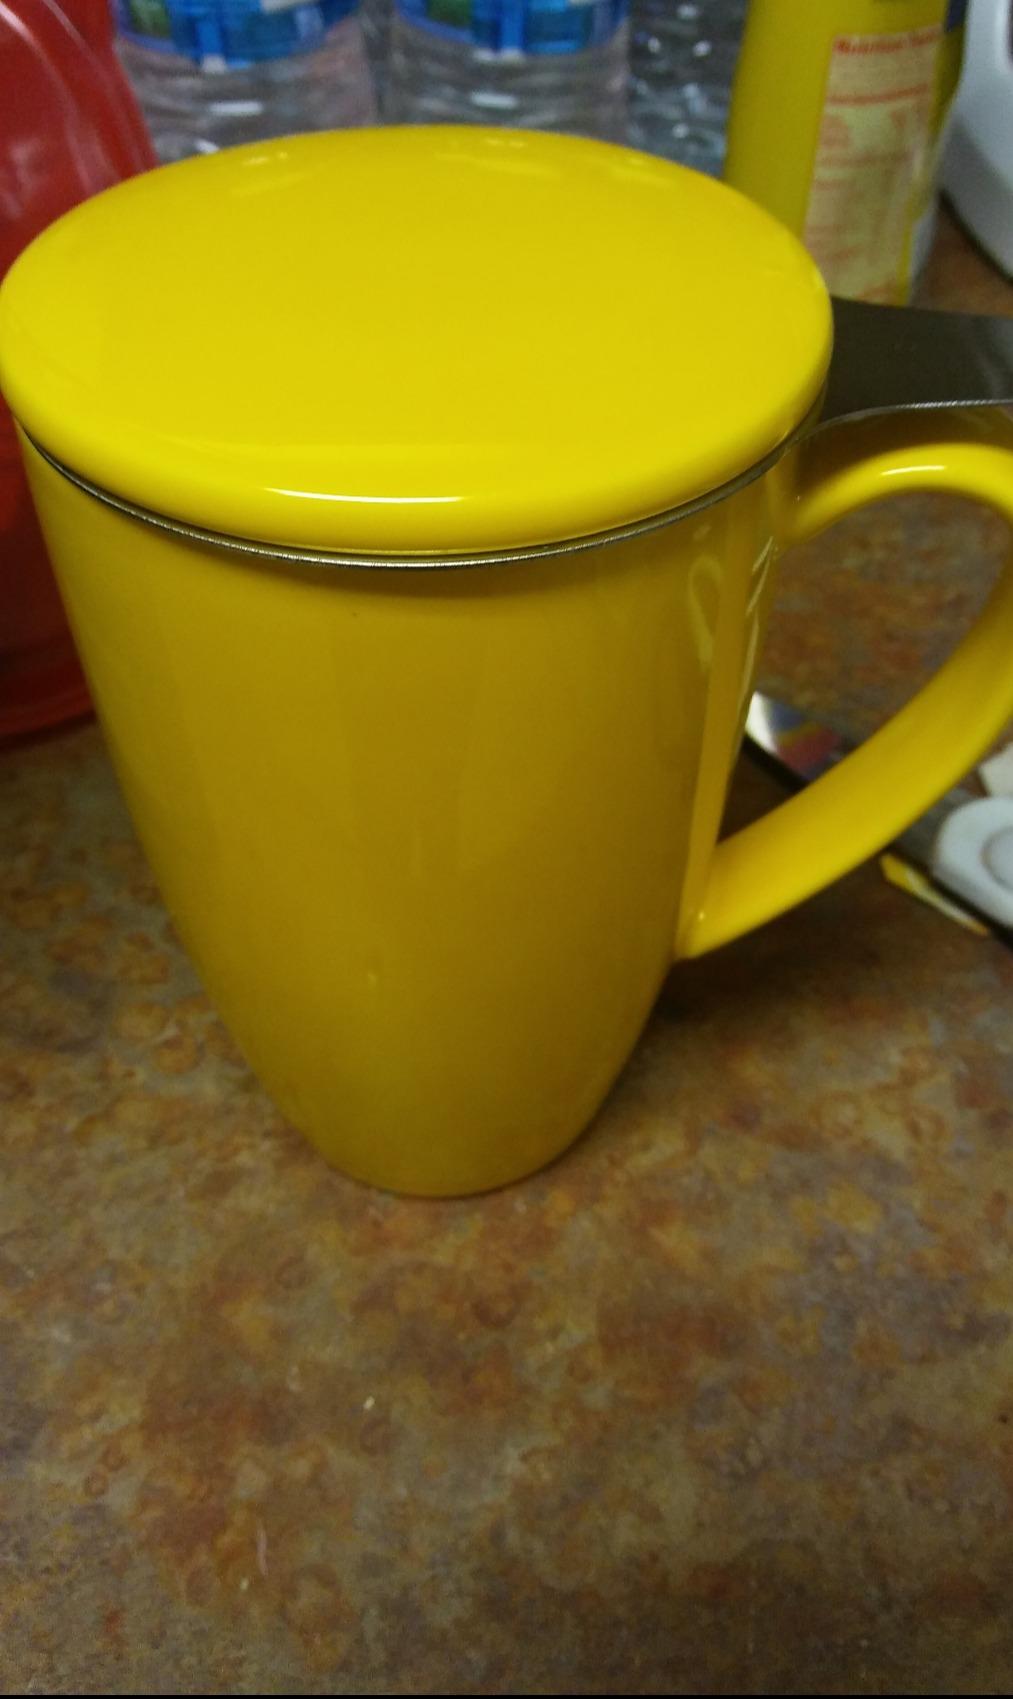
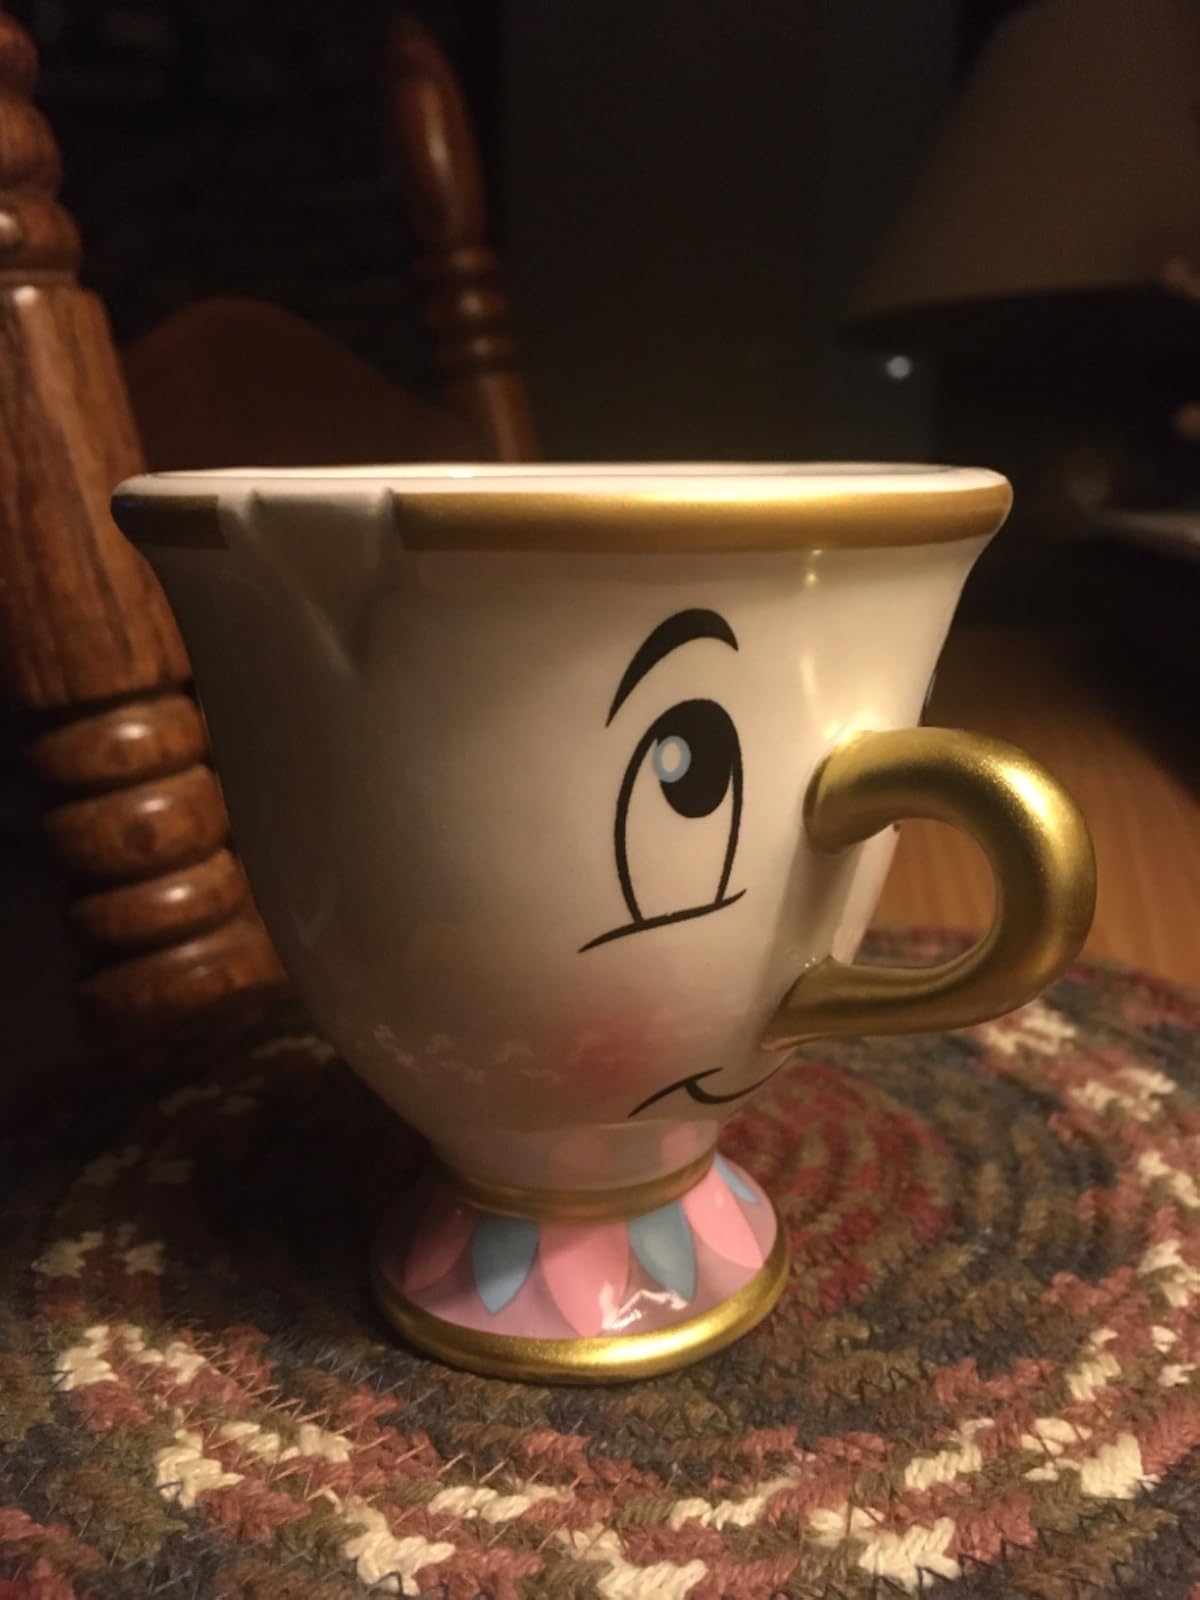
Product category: items_mug
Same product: no